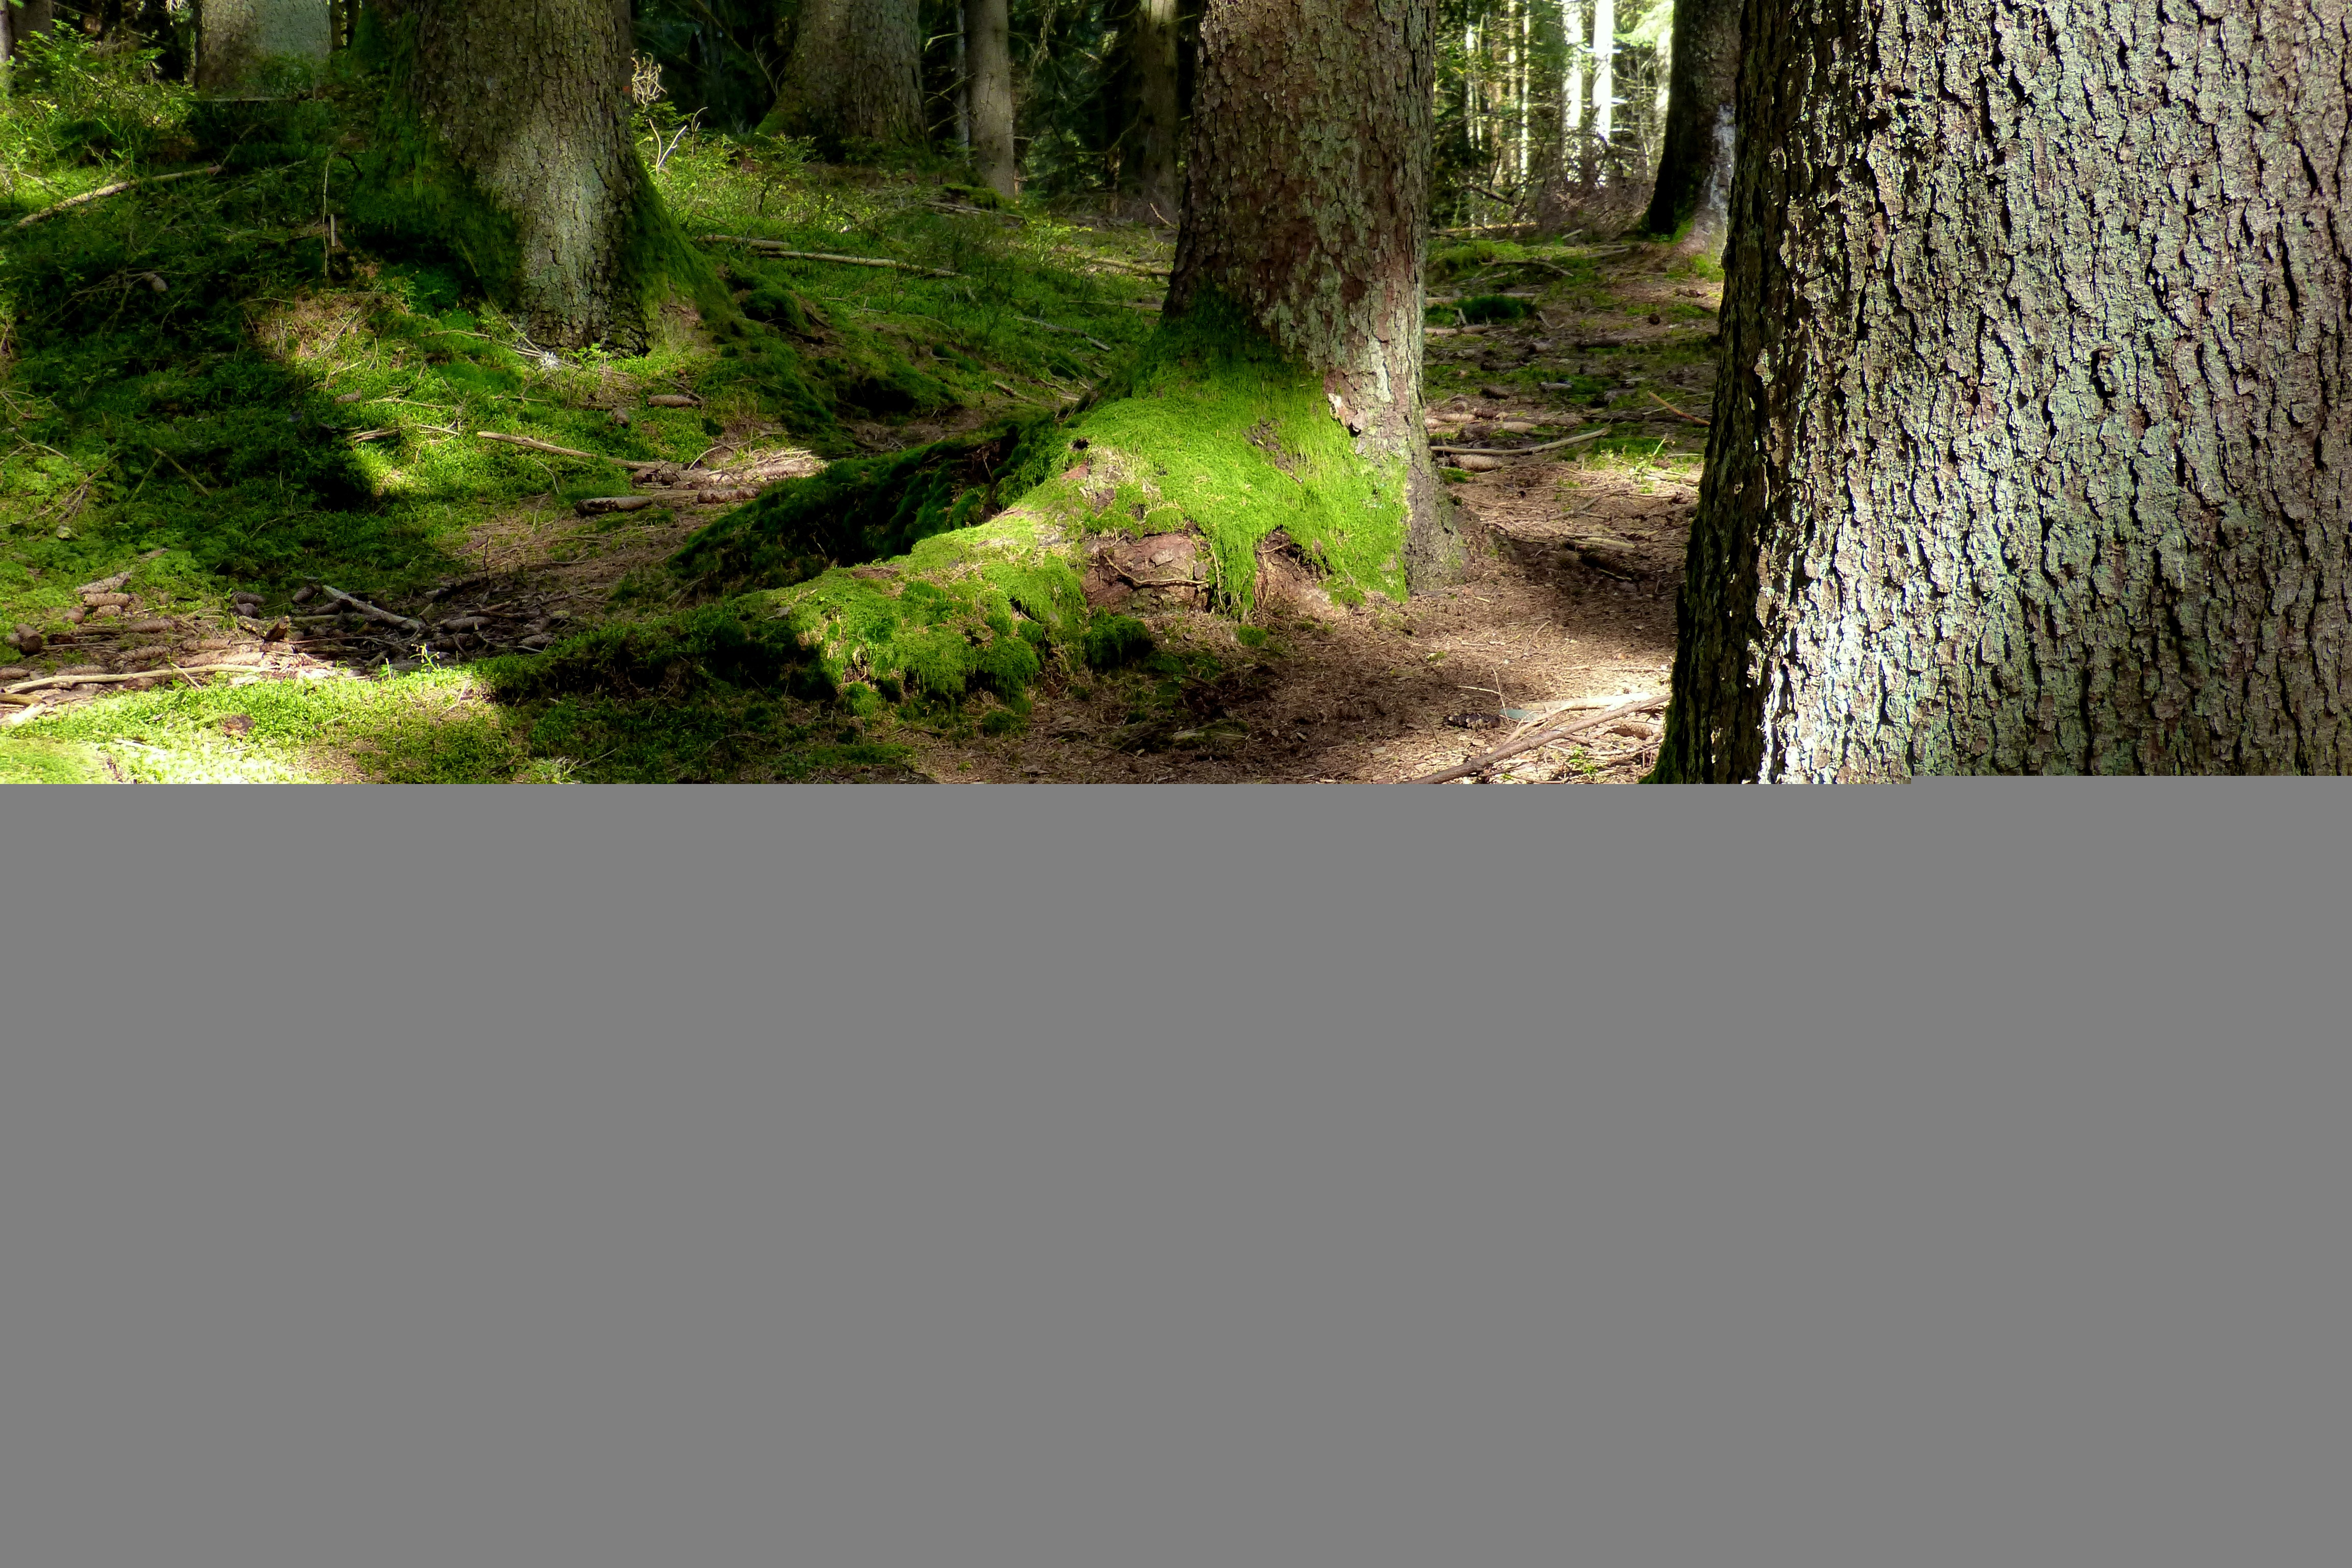
tree, forest, grass, plant, wood, leaf, trunk, moss, green, soil, logs, tree roots, light and shadow, bemoost, grass family, woody plant